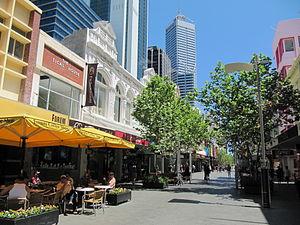
Rue piétonne au centre de la ville de Perth, Australie de l'Ouest